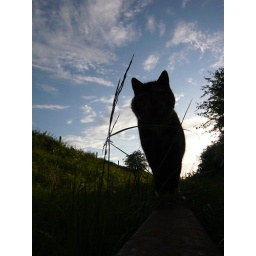
a cat on the rail track, i like how you can see the sky but see the cat in silhouette. thanks james (Y)